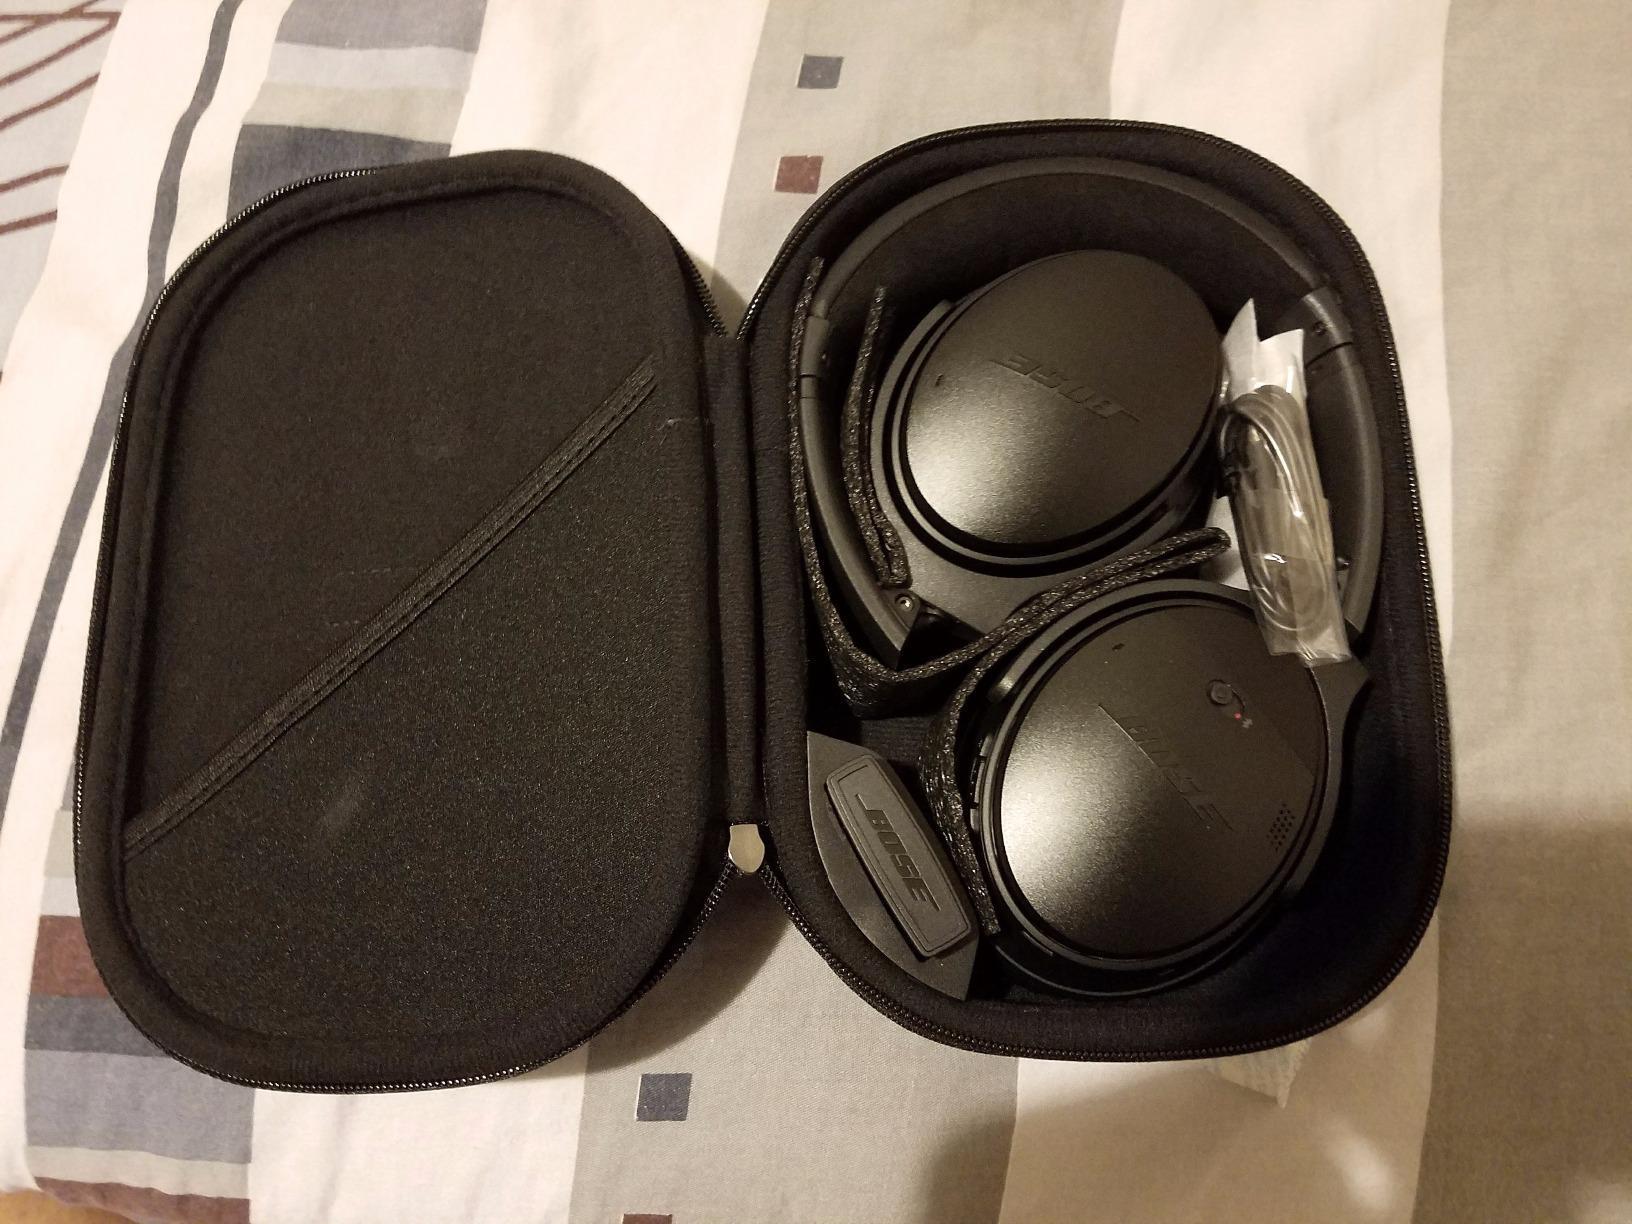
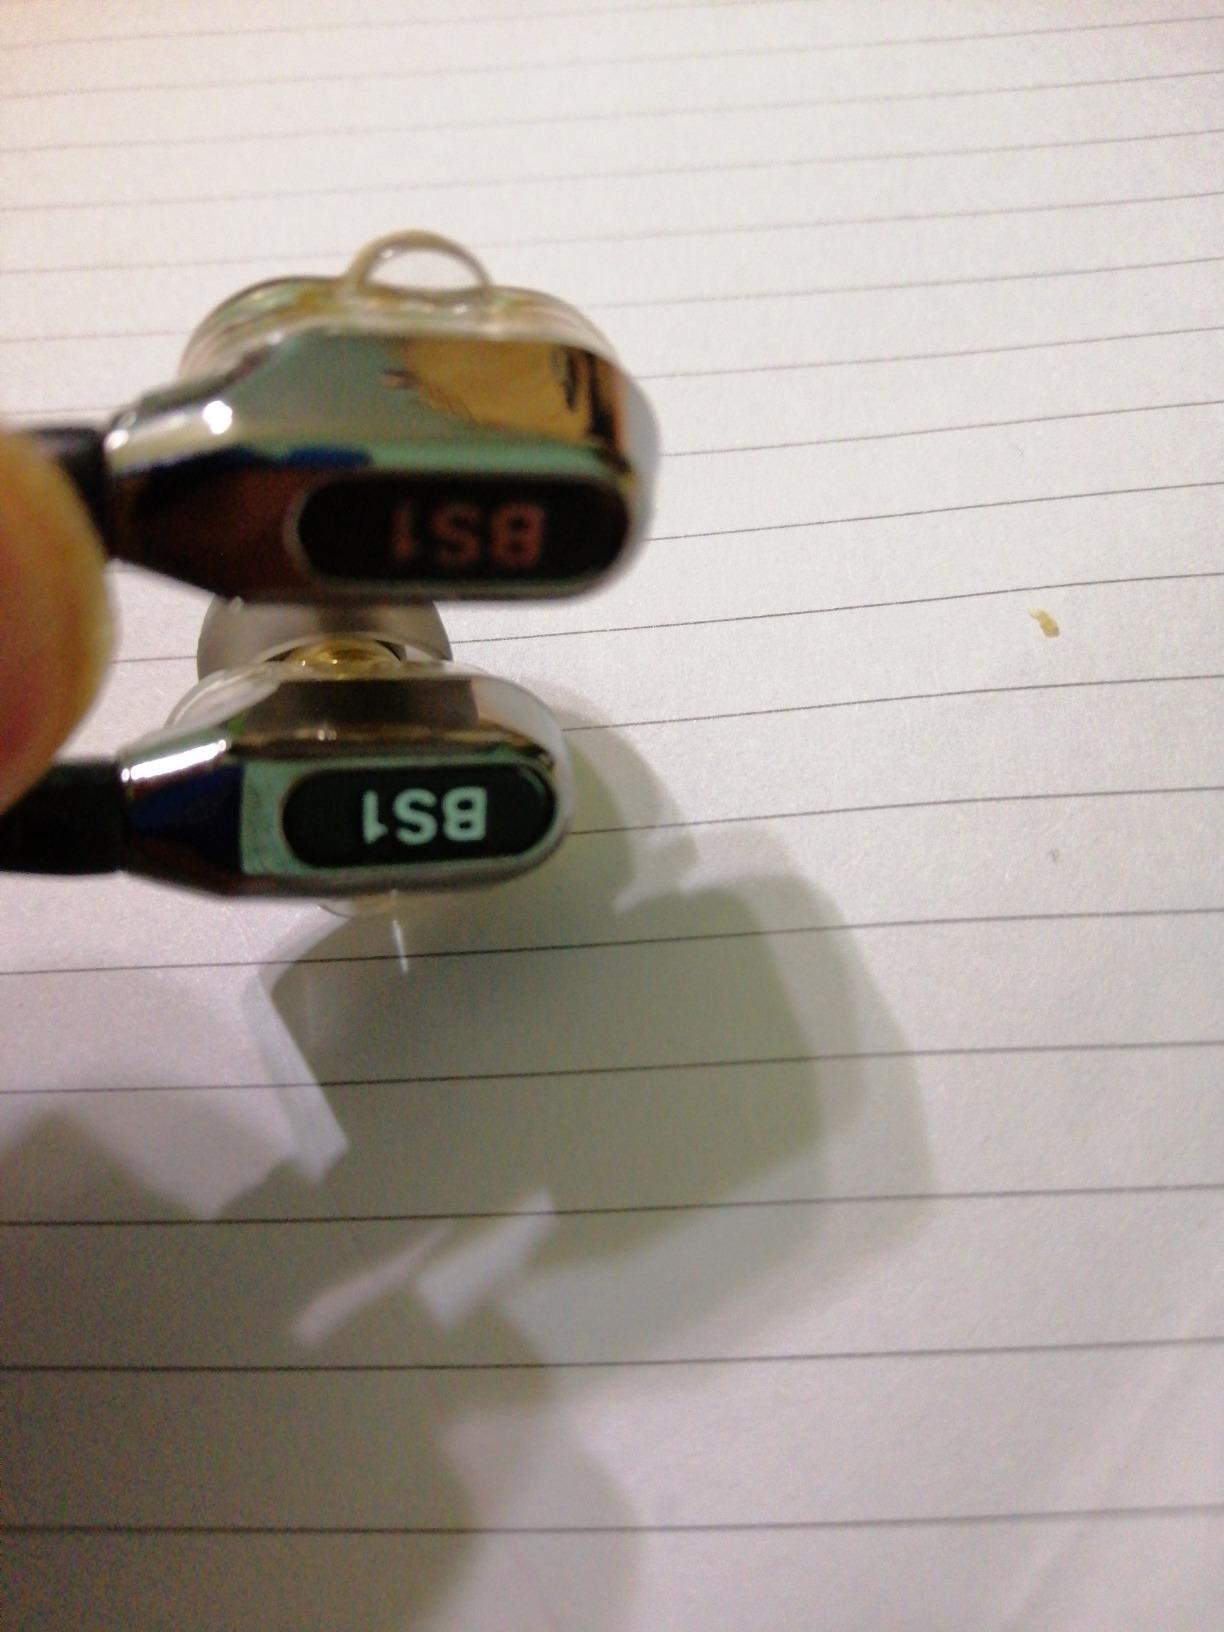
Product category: headphones
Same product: no